Oscar P. Austin

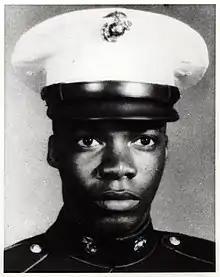
Oscar P. Austin, Medal of Honor recipient

Oscar Palmer Austin (January 15, 1948 – February 23, 1969) was a United States Marine who posthumously received his nation's highest military honor — the Medal of Honor — for heroism and sacrifice of his own life in Vietnam in February 1969.